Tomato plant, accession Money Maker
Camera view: horizontal (90 deg, fisheye); turntable rotation: 180 degrees
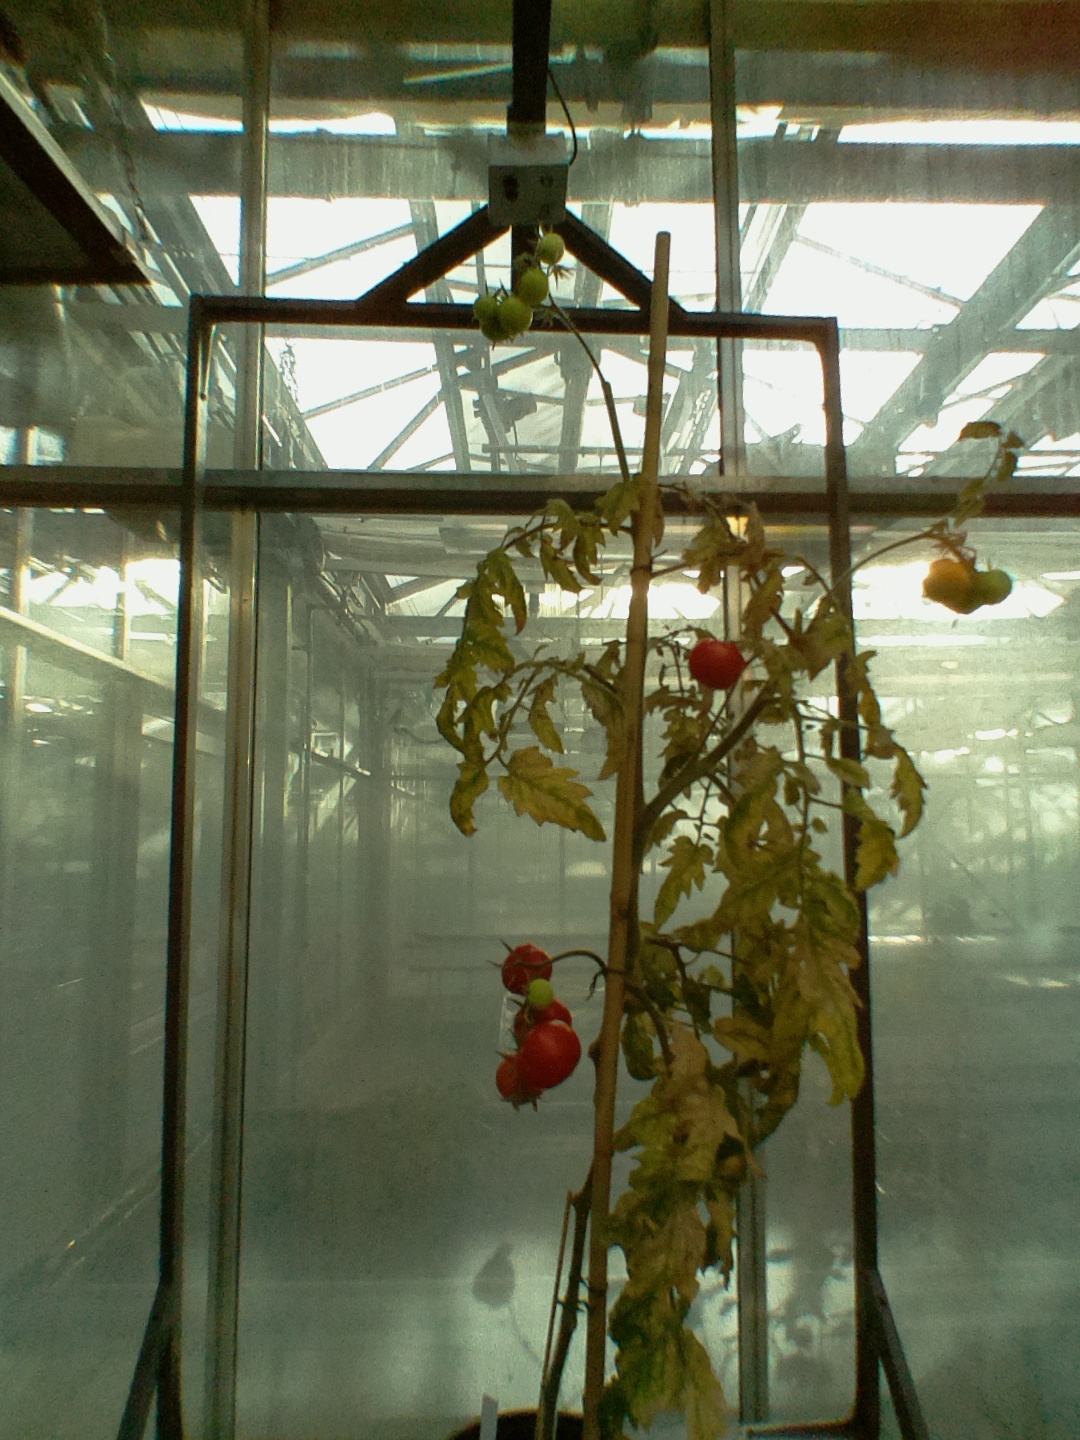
BBCH growth stage 86: 60%-70% of fruits show typical fully ripe color